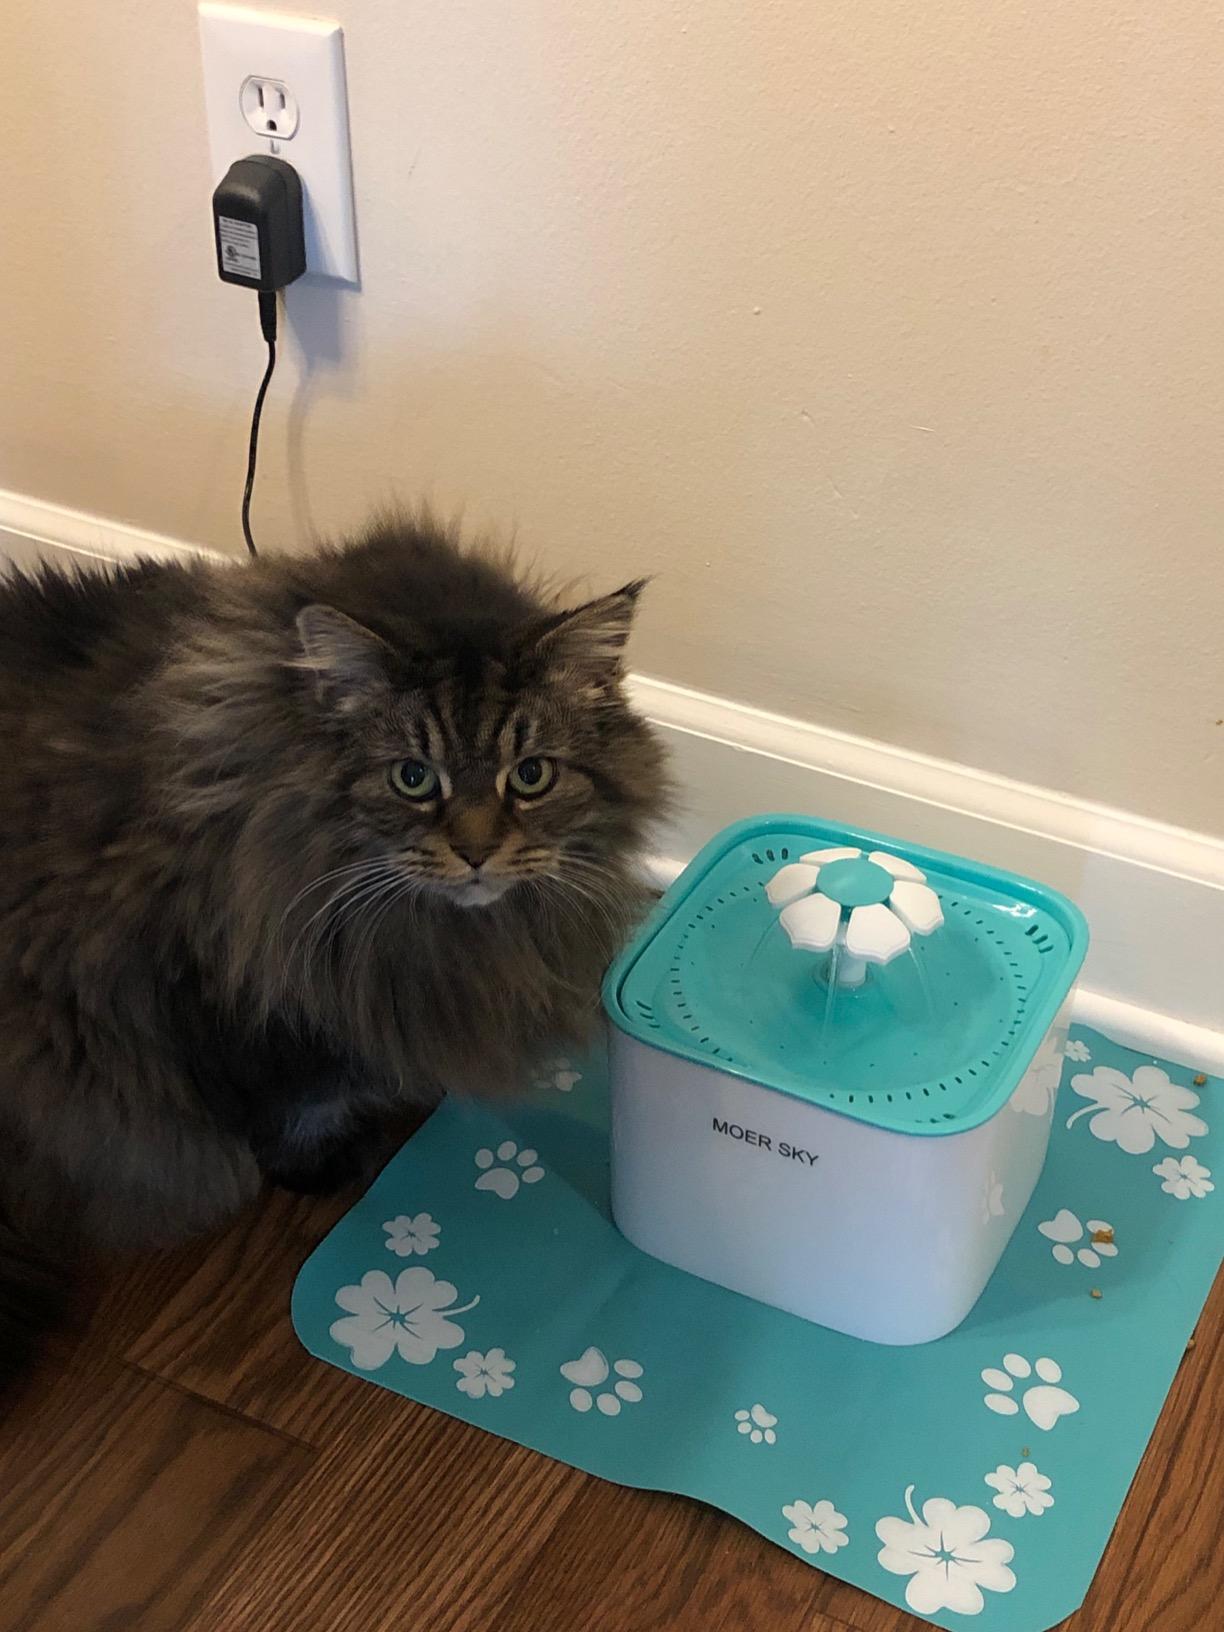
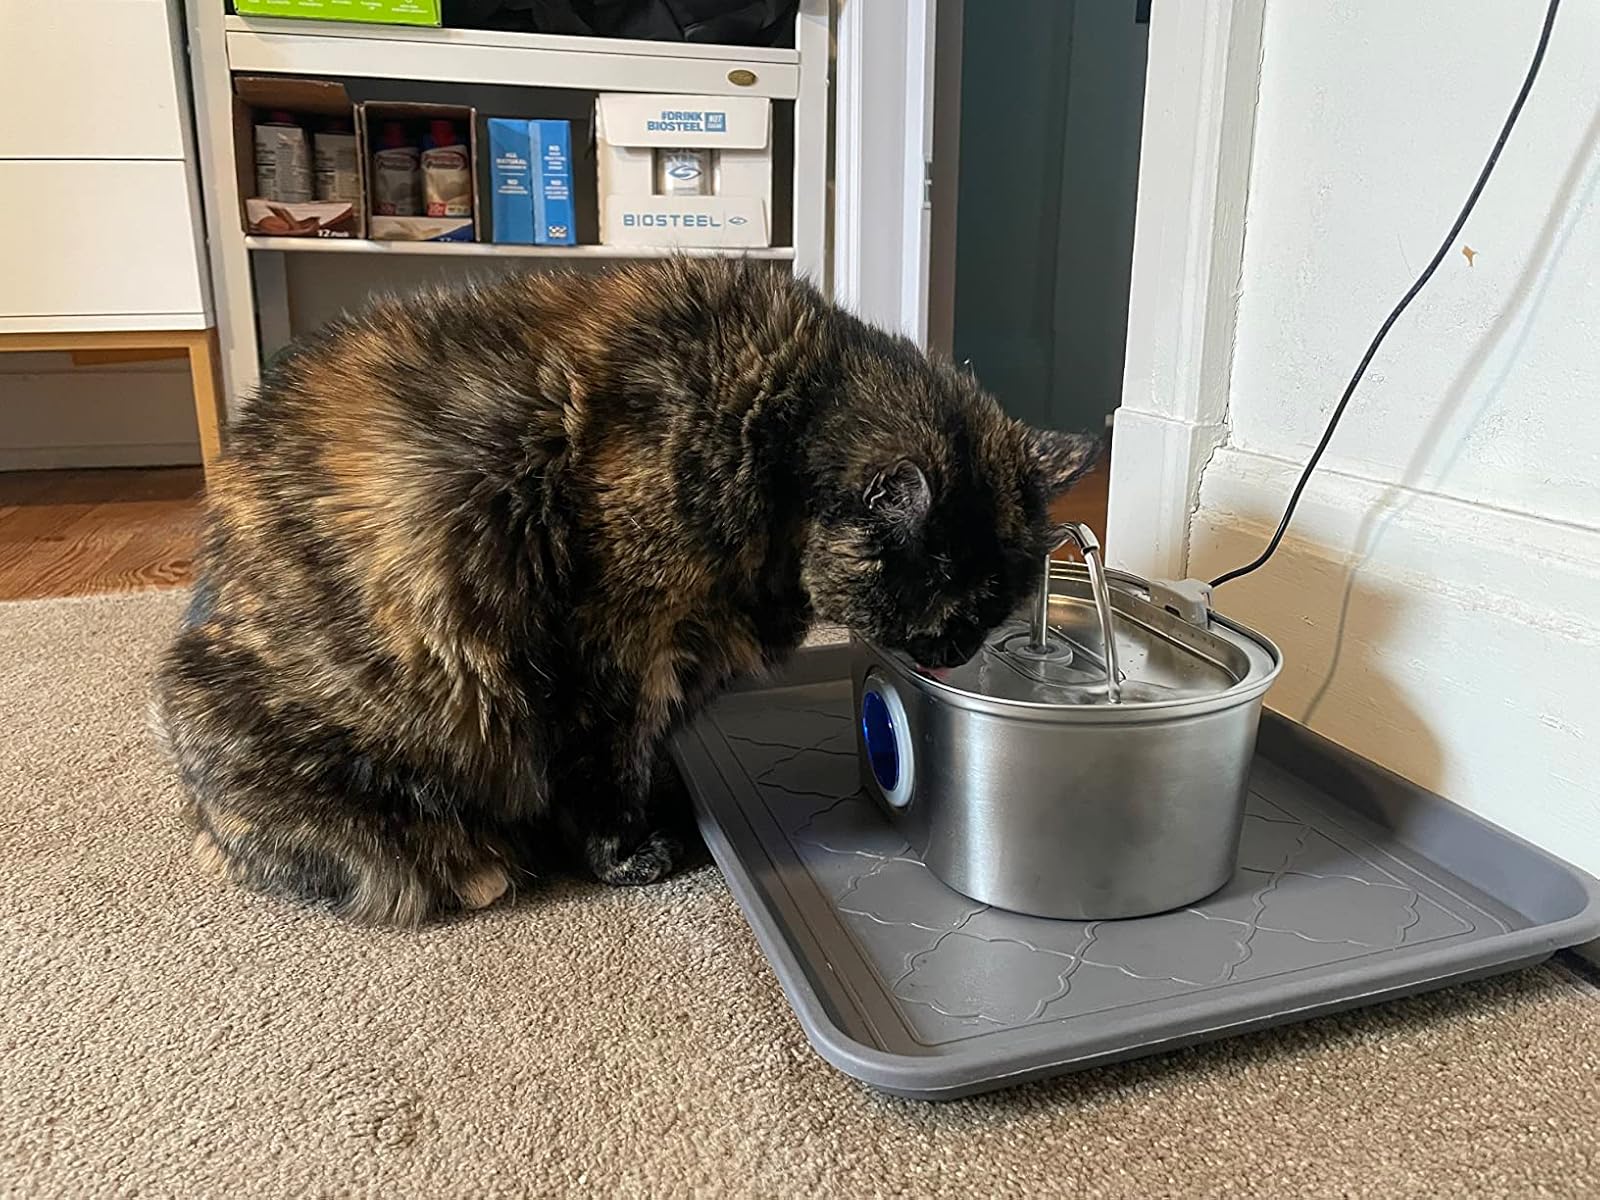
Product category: items_bowl
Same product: no